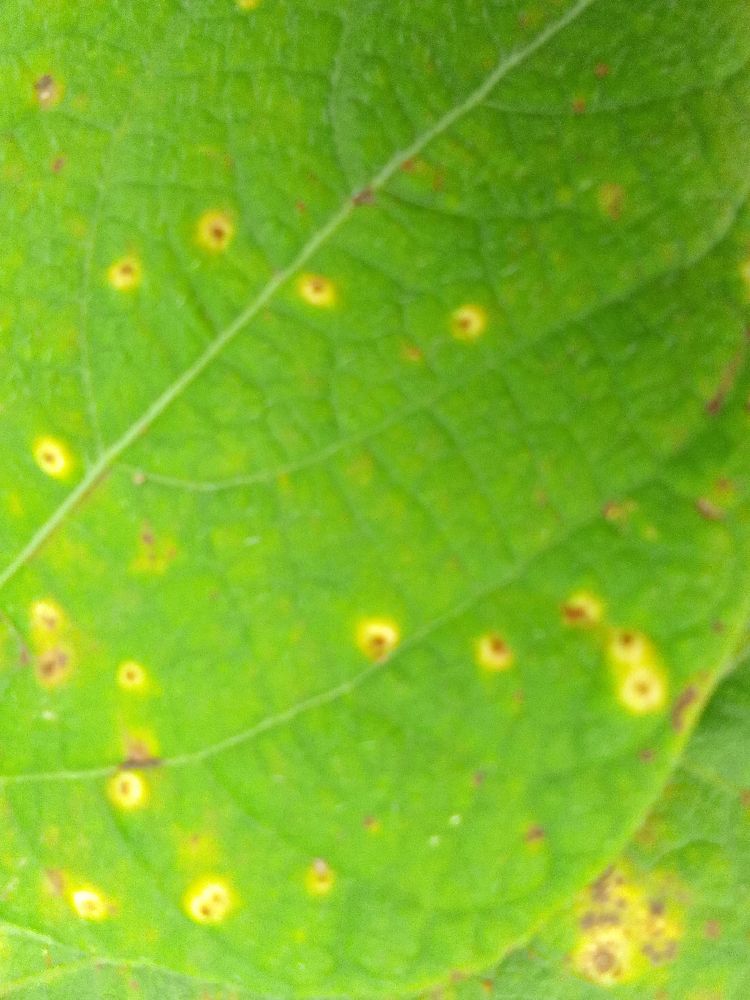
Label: rust